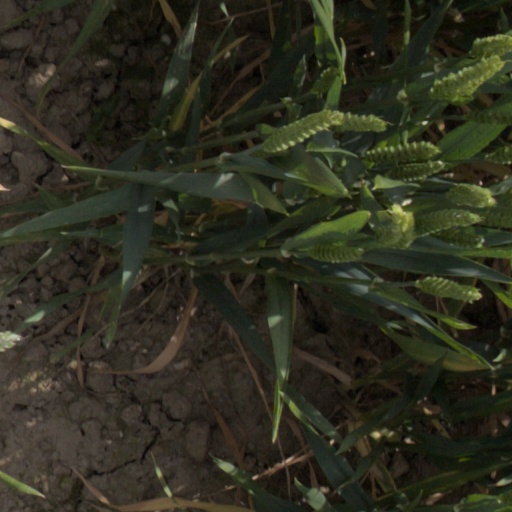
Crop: wheat